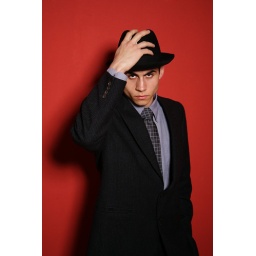
Hansome Young man in suit over red wall